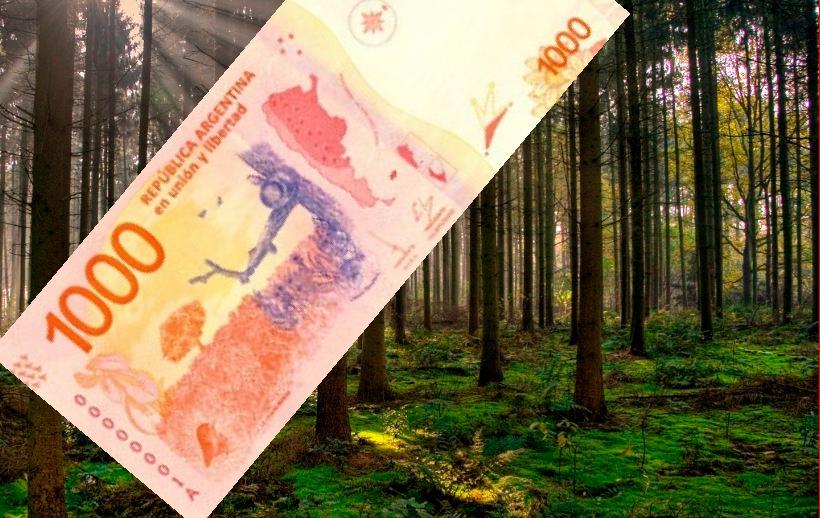
Denominación: 1000